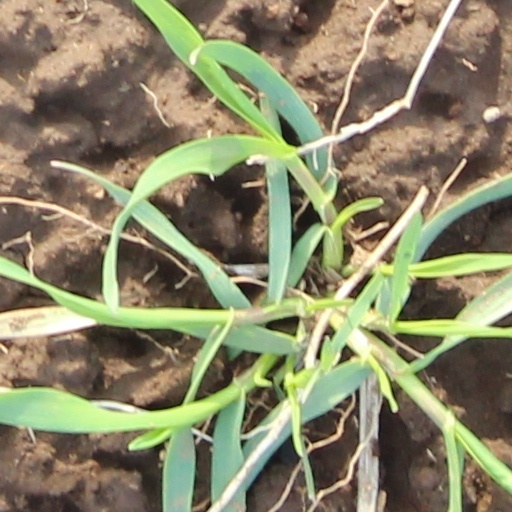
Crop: wheat